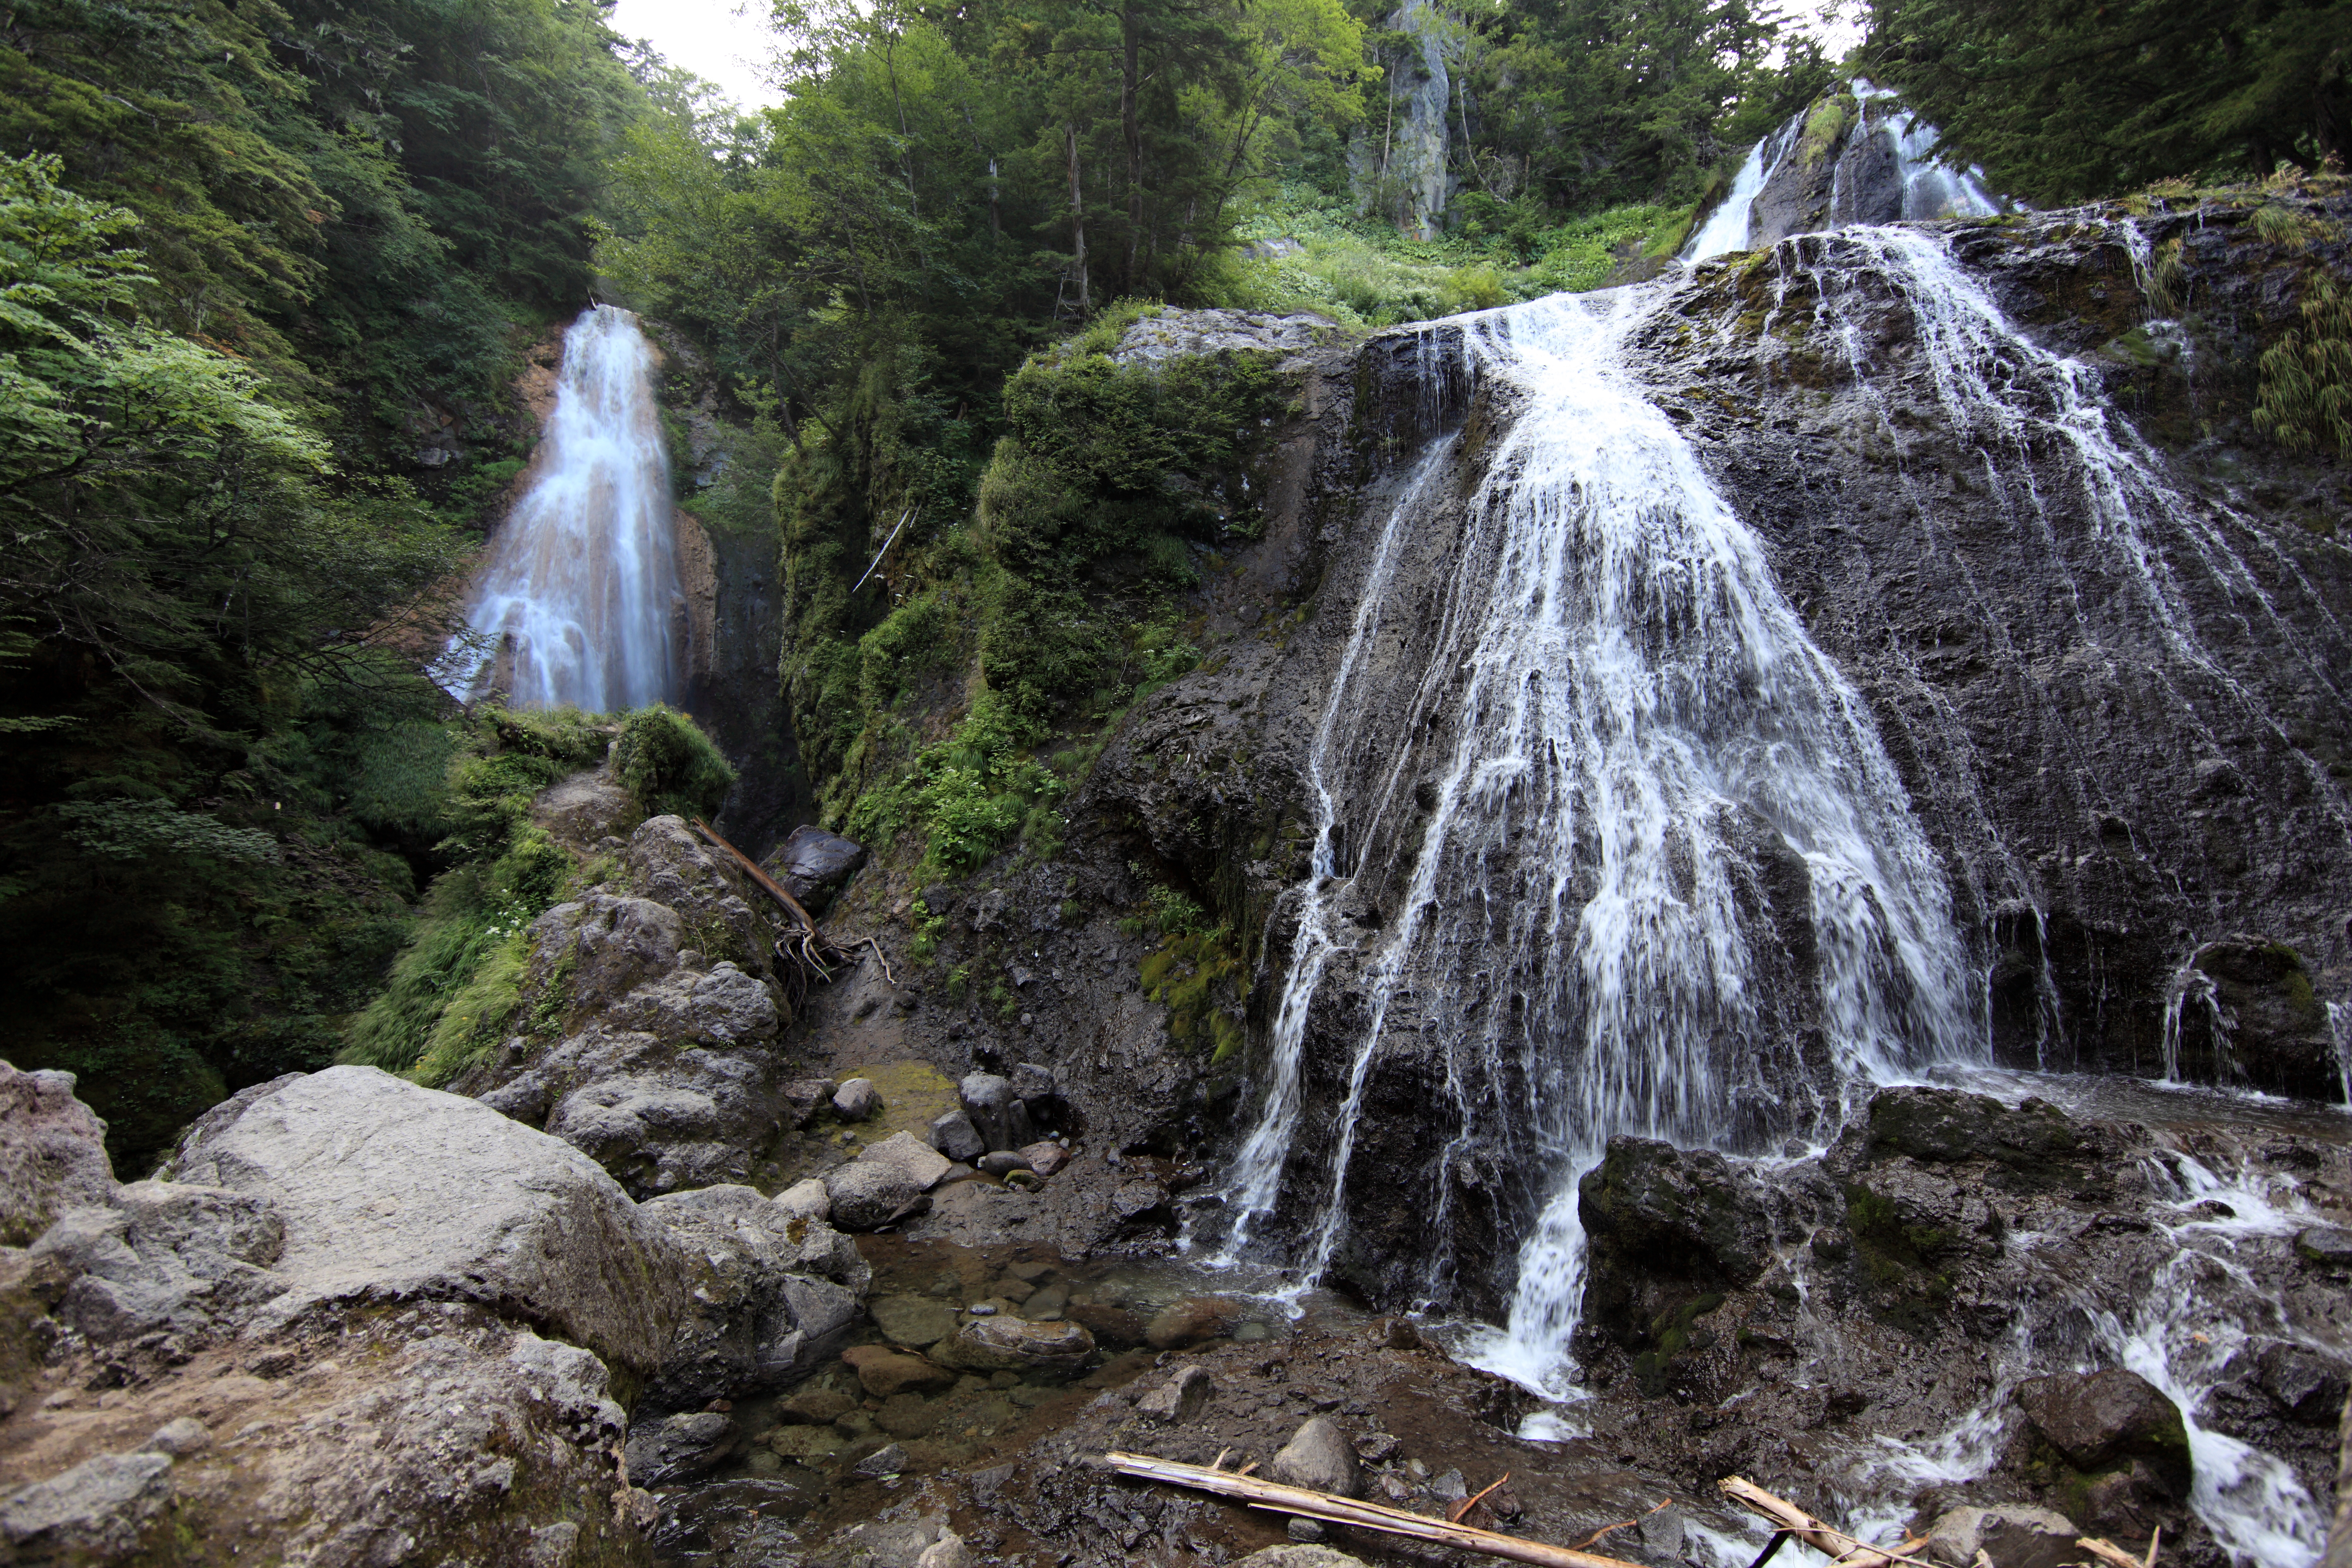
water, waterfall, wilderness, formation, stream, high, highland, body of water, ravine, plateau, 5d, wasserfall, hires, markii, water feature, hi, res, resolution, nagano, matsumoto, norikura, sanbondaki